Sander Puri

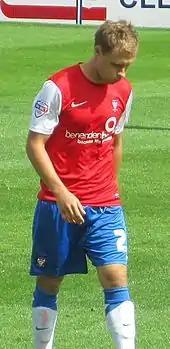
Puri playing for York City in 2013

Puri signed for League Two club York City on 13 June 2013 on a one-year contract with the option of a one-year extension. He made his debut in a 1–0 home win over Northampton Town on 3 August 2013, in the first match of 2013–14. He was released by York in May 2014.